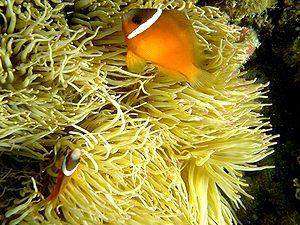
Amphiprion est un genre de poissons, dont le nom vernaculaire est poisson clown, qui contient une trentaine d'espèces. Ces poissons vivent la plupart du temps en relation mutualiste avec des anémones de mer.
Amphiprion barberi est une espèce de poissons osseux de la famille des pomacentridés. Il est présent dans les récifs coralliens des îles Fidji, Tonga et Samoa. Cette espèce mesure jusqu'à 9 cm.
Les poissons-clowns, ou Amphiprioninae, sont une sous-famille de poissons appartenant à la famille des pomacentridés. Elle contient trente espèces, une seule classée dans le genre Premnas, les autres faisant partie du genre Amphiprion. Ce sont des poissons d'une dizaine de centimètres dans les tons d'orange et de noir. Certaines espèces présentent des bandes ou des barres blanches. Ils fréquentent les lagons et les récifs coralliens du bassin Indo-Pacifique et de la mer Rouge où ils se nourrissent généralement de copépodes et de larves de tuniciers.